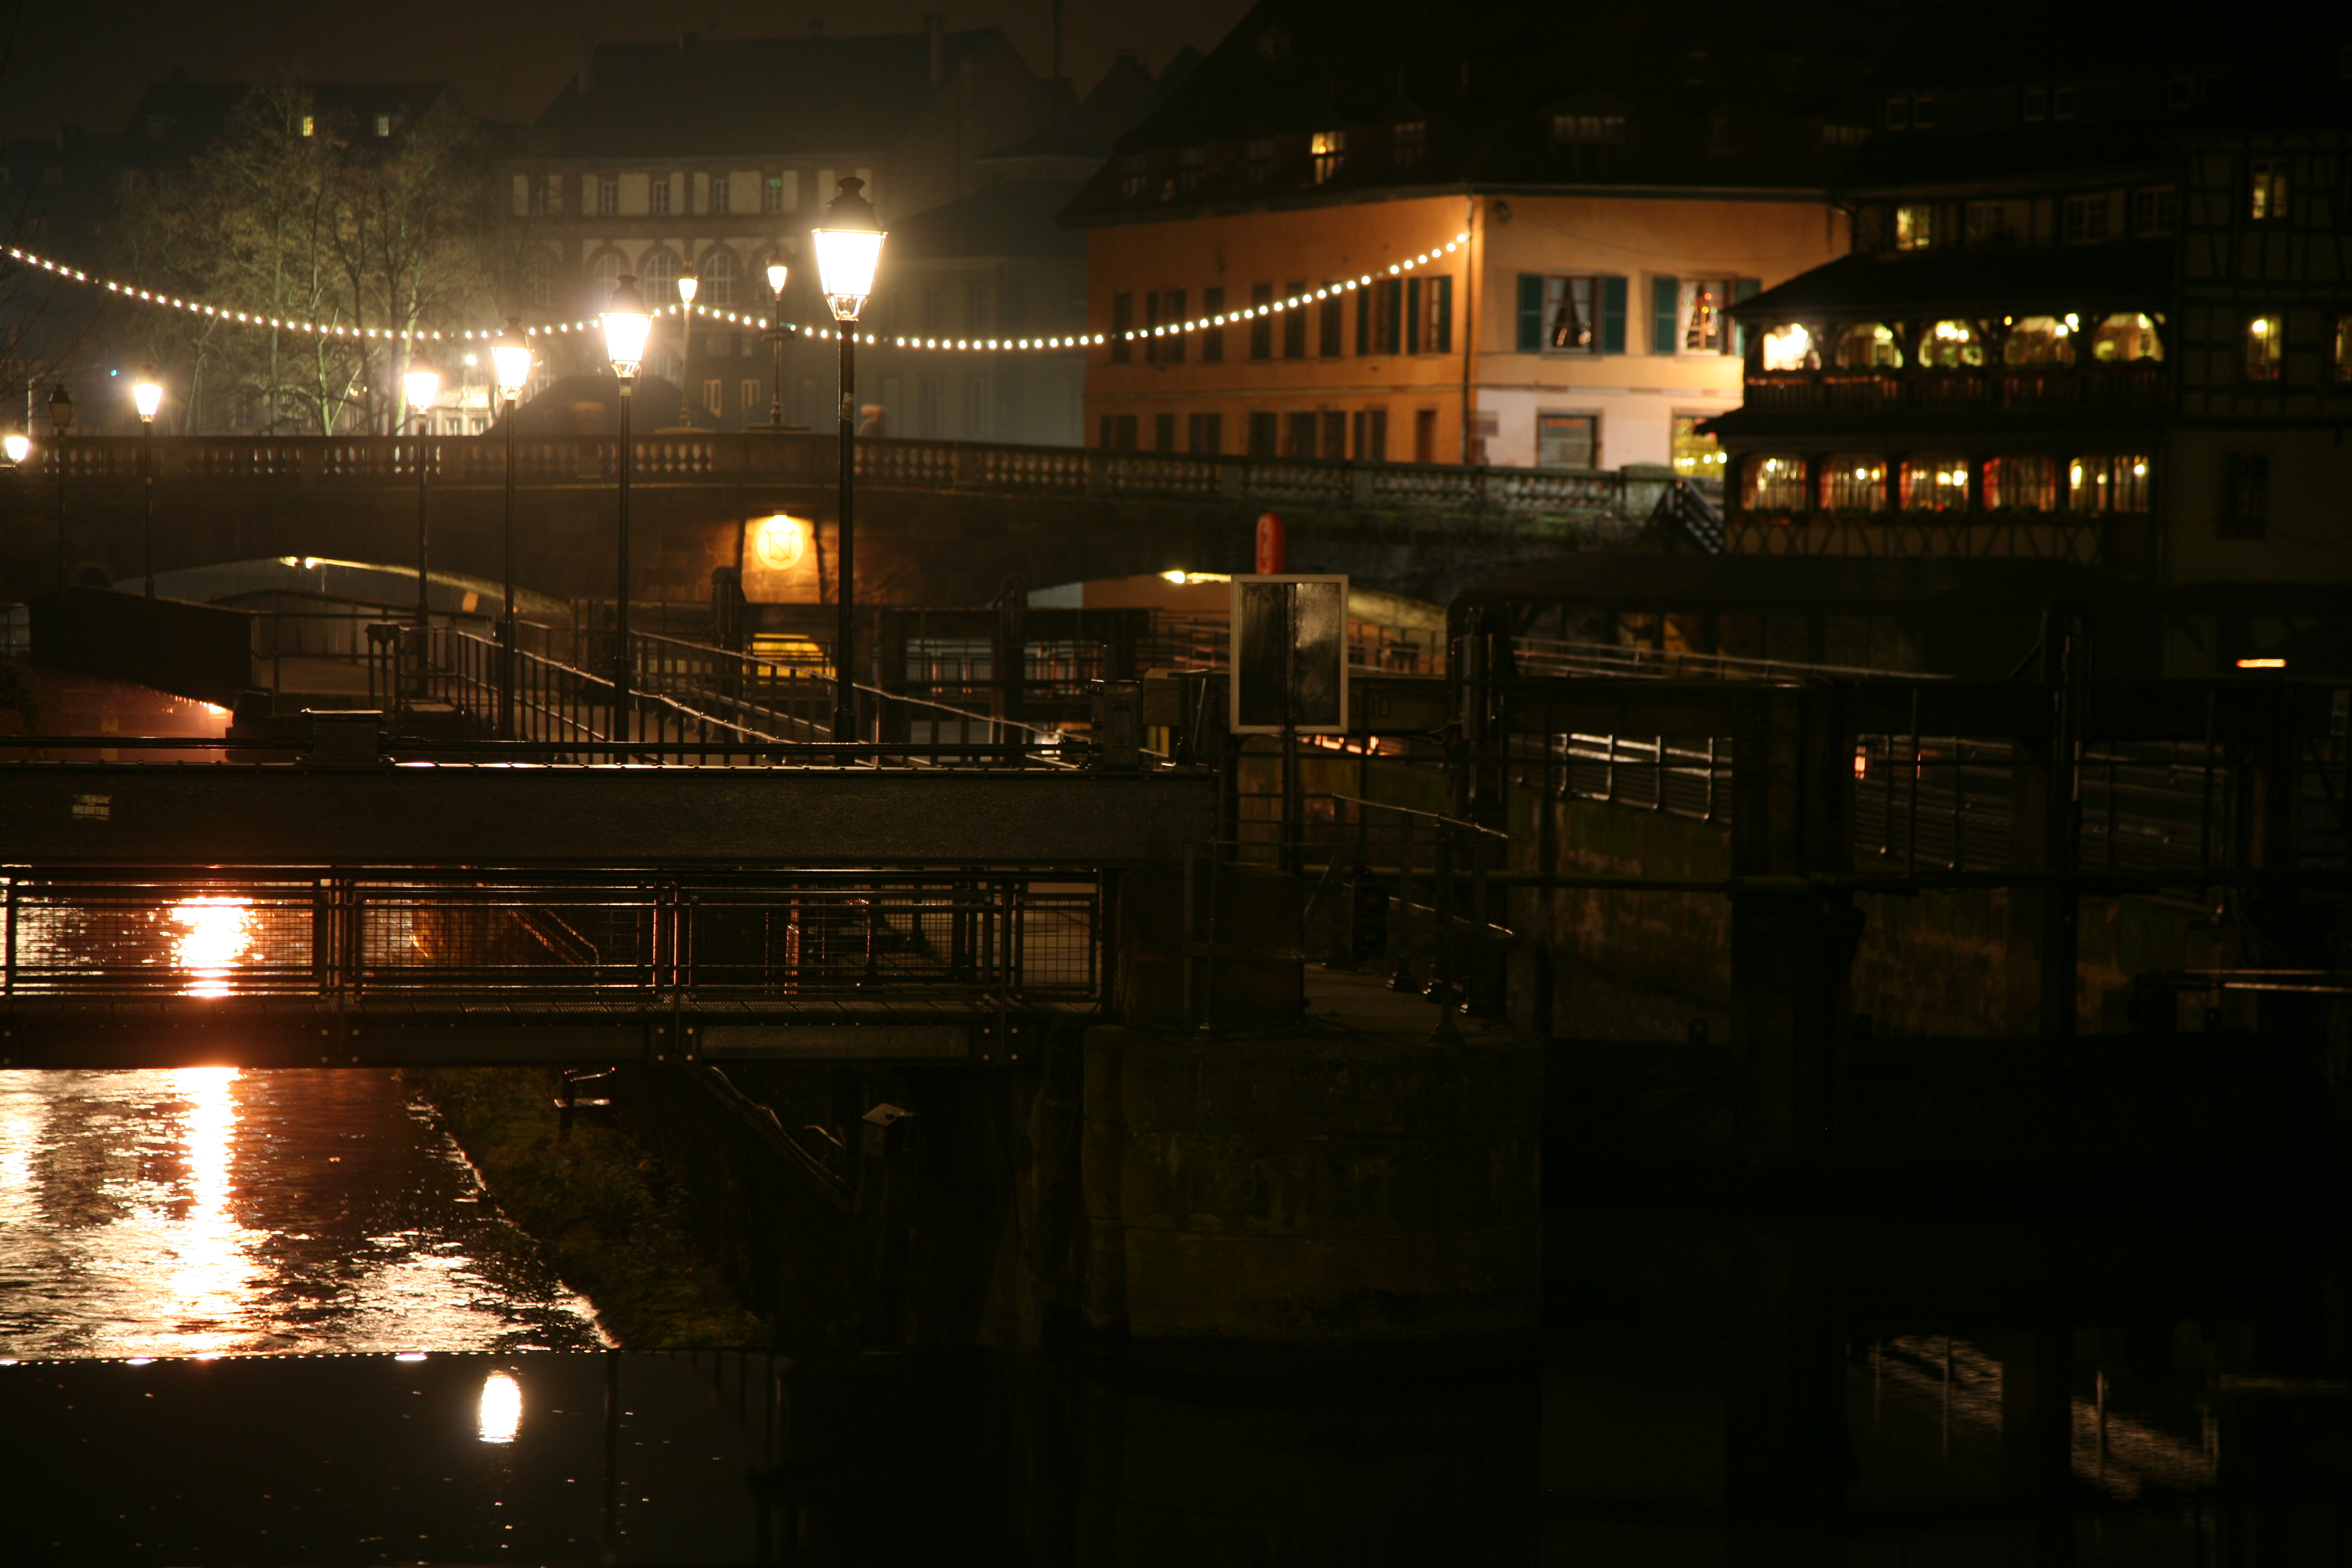
light, night, morning, cityscape, dusk, evening, reflection, darkness, lighting, strasbourg, nuit, lock, ill, alsace, petitefrance, ecluse, urban area